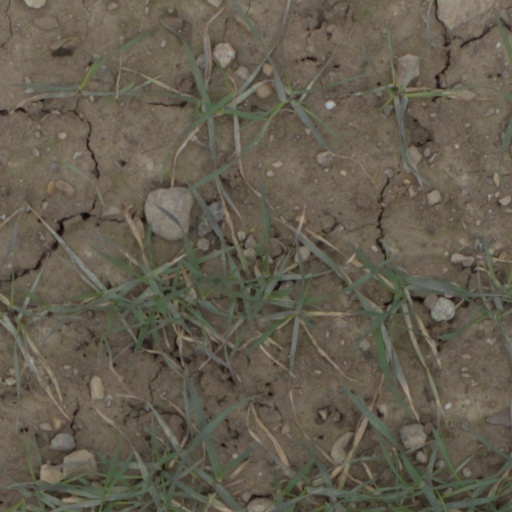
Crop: wheat